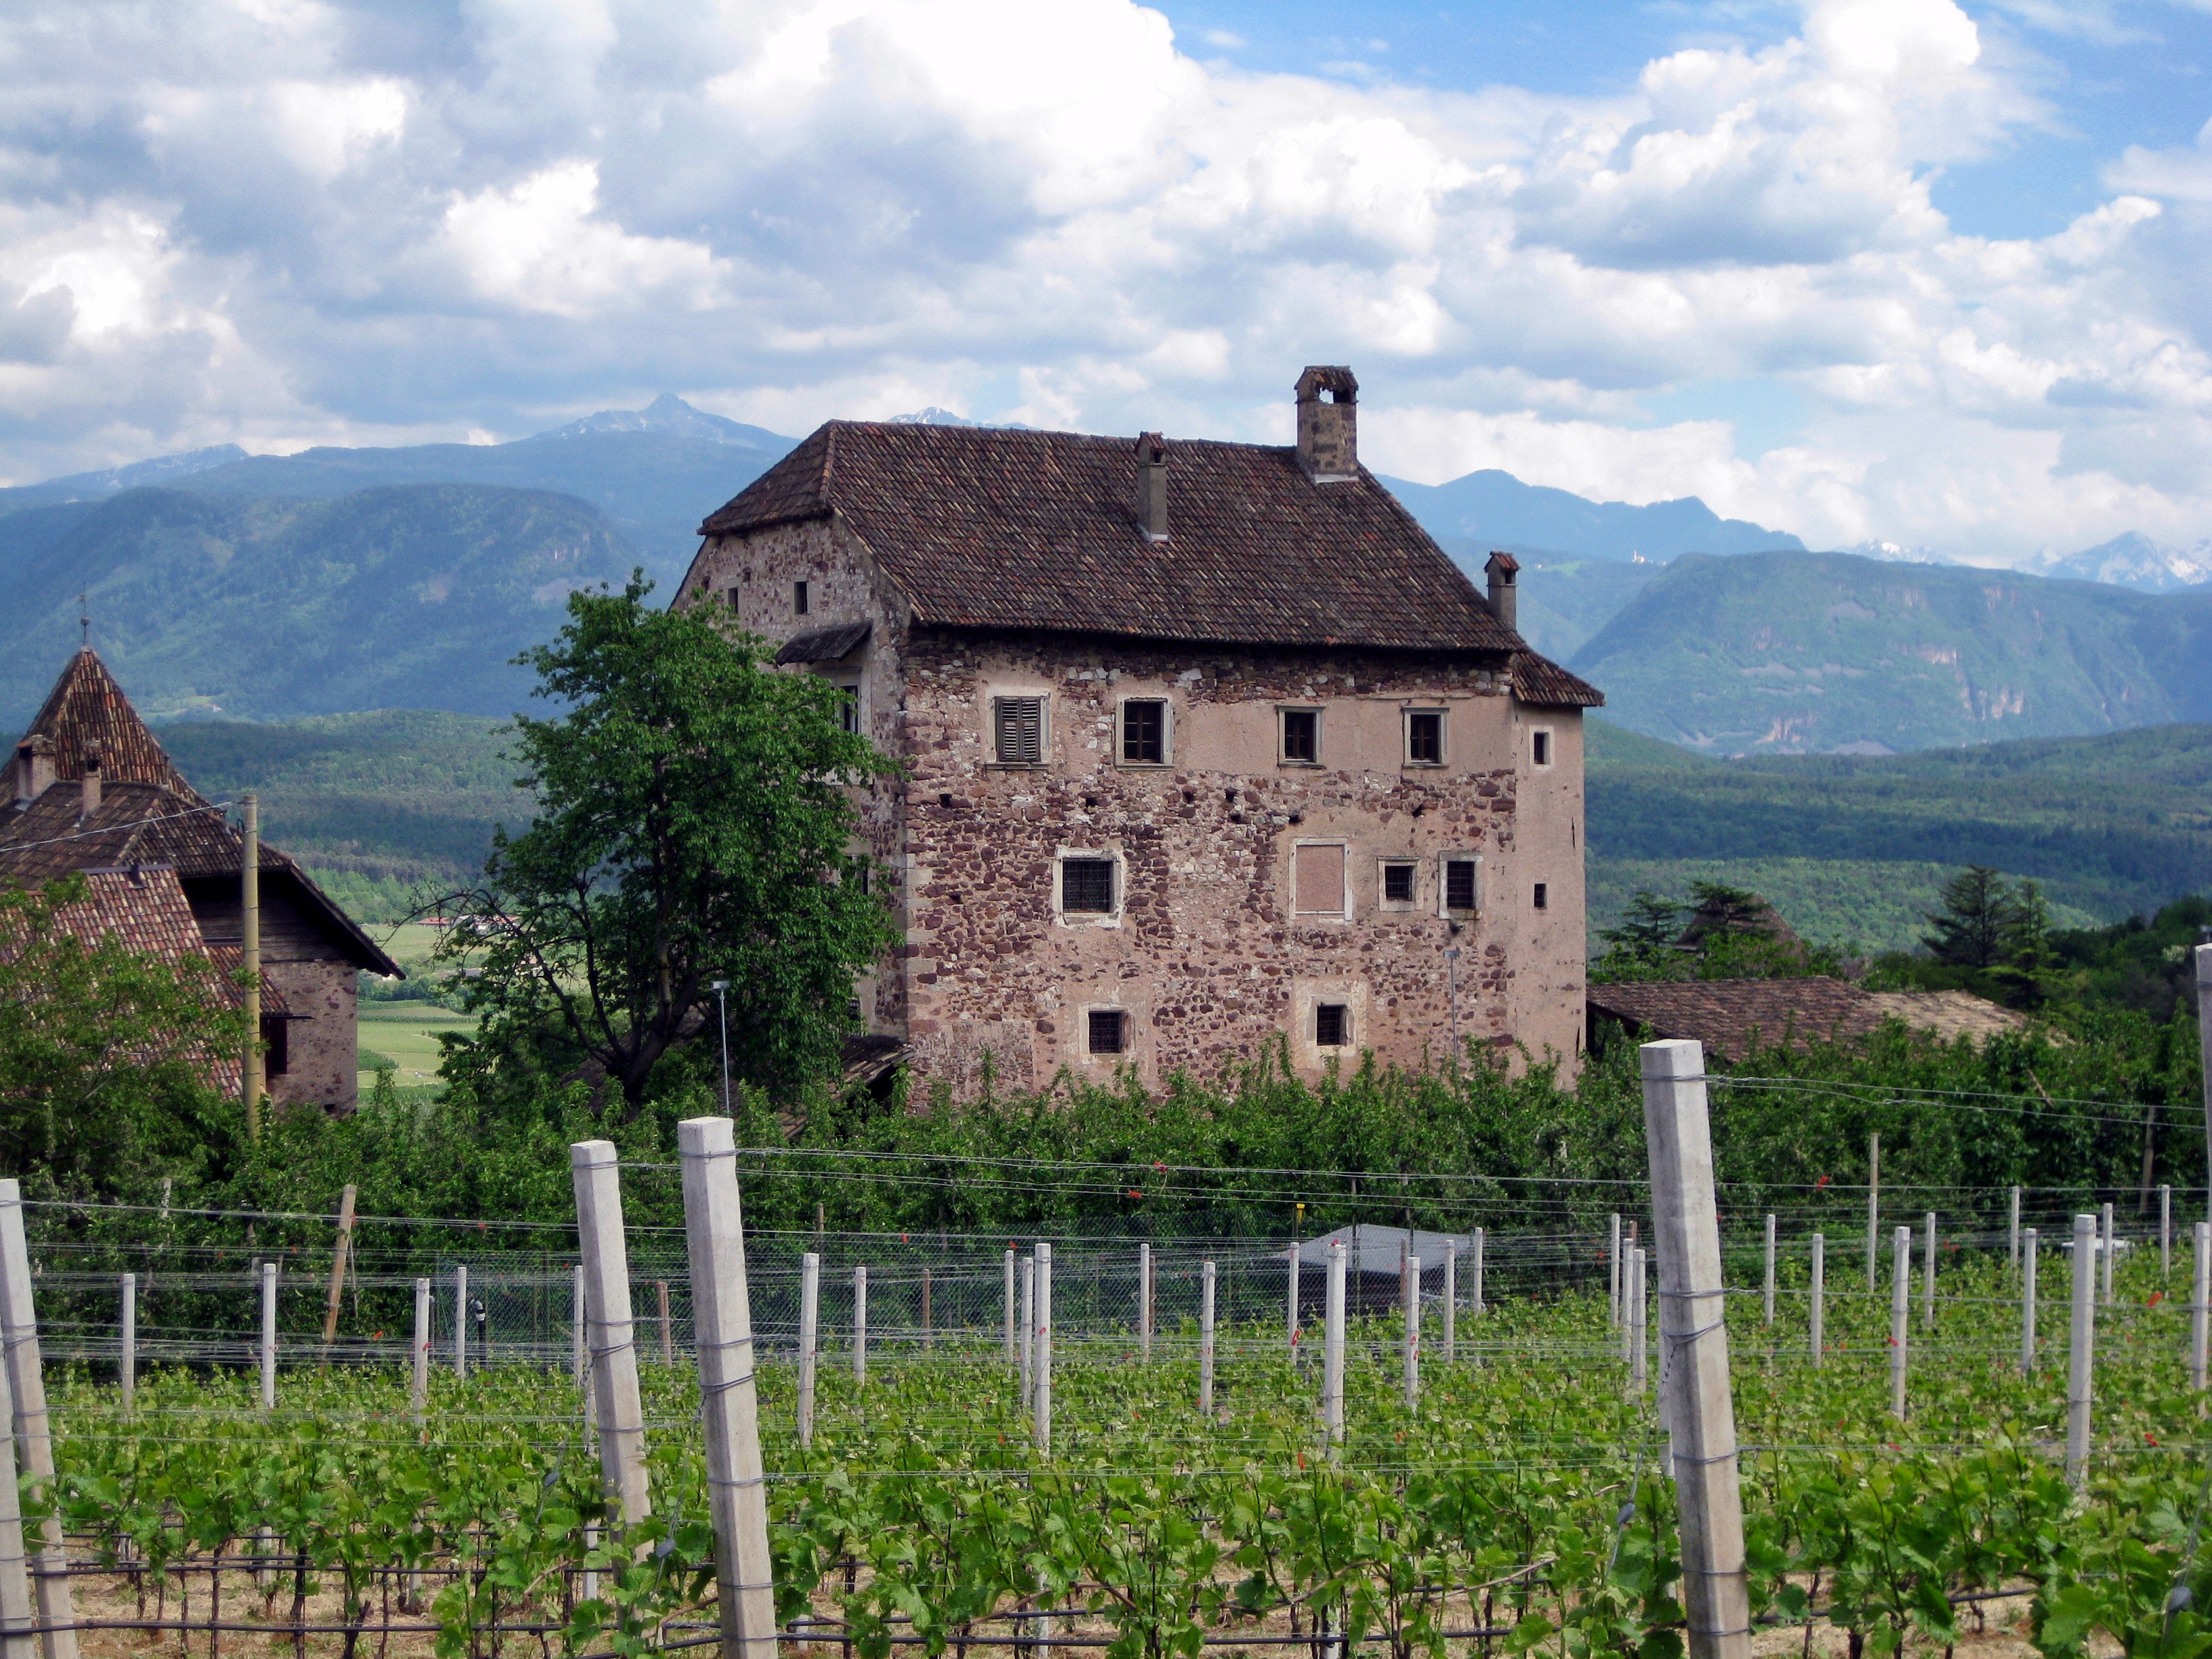
landscape, nature, sky, vineyard, farm, countryside, building, chateau, country, rustic, village, rural, scenic, cottage, italy, property, trees, vines, outside, clouds, mountains, monastery, estate, manor house, rural area